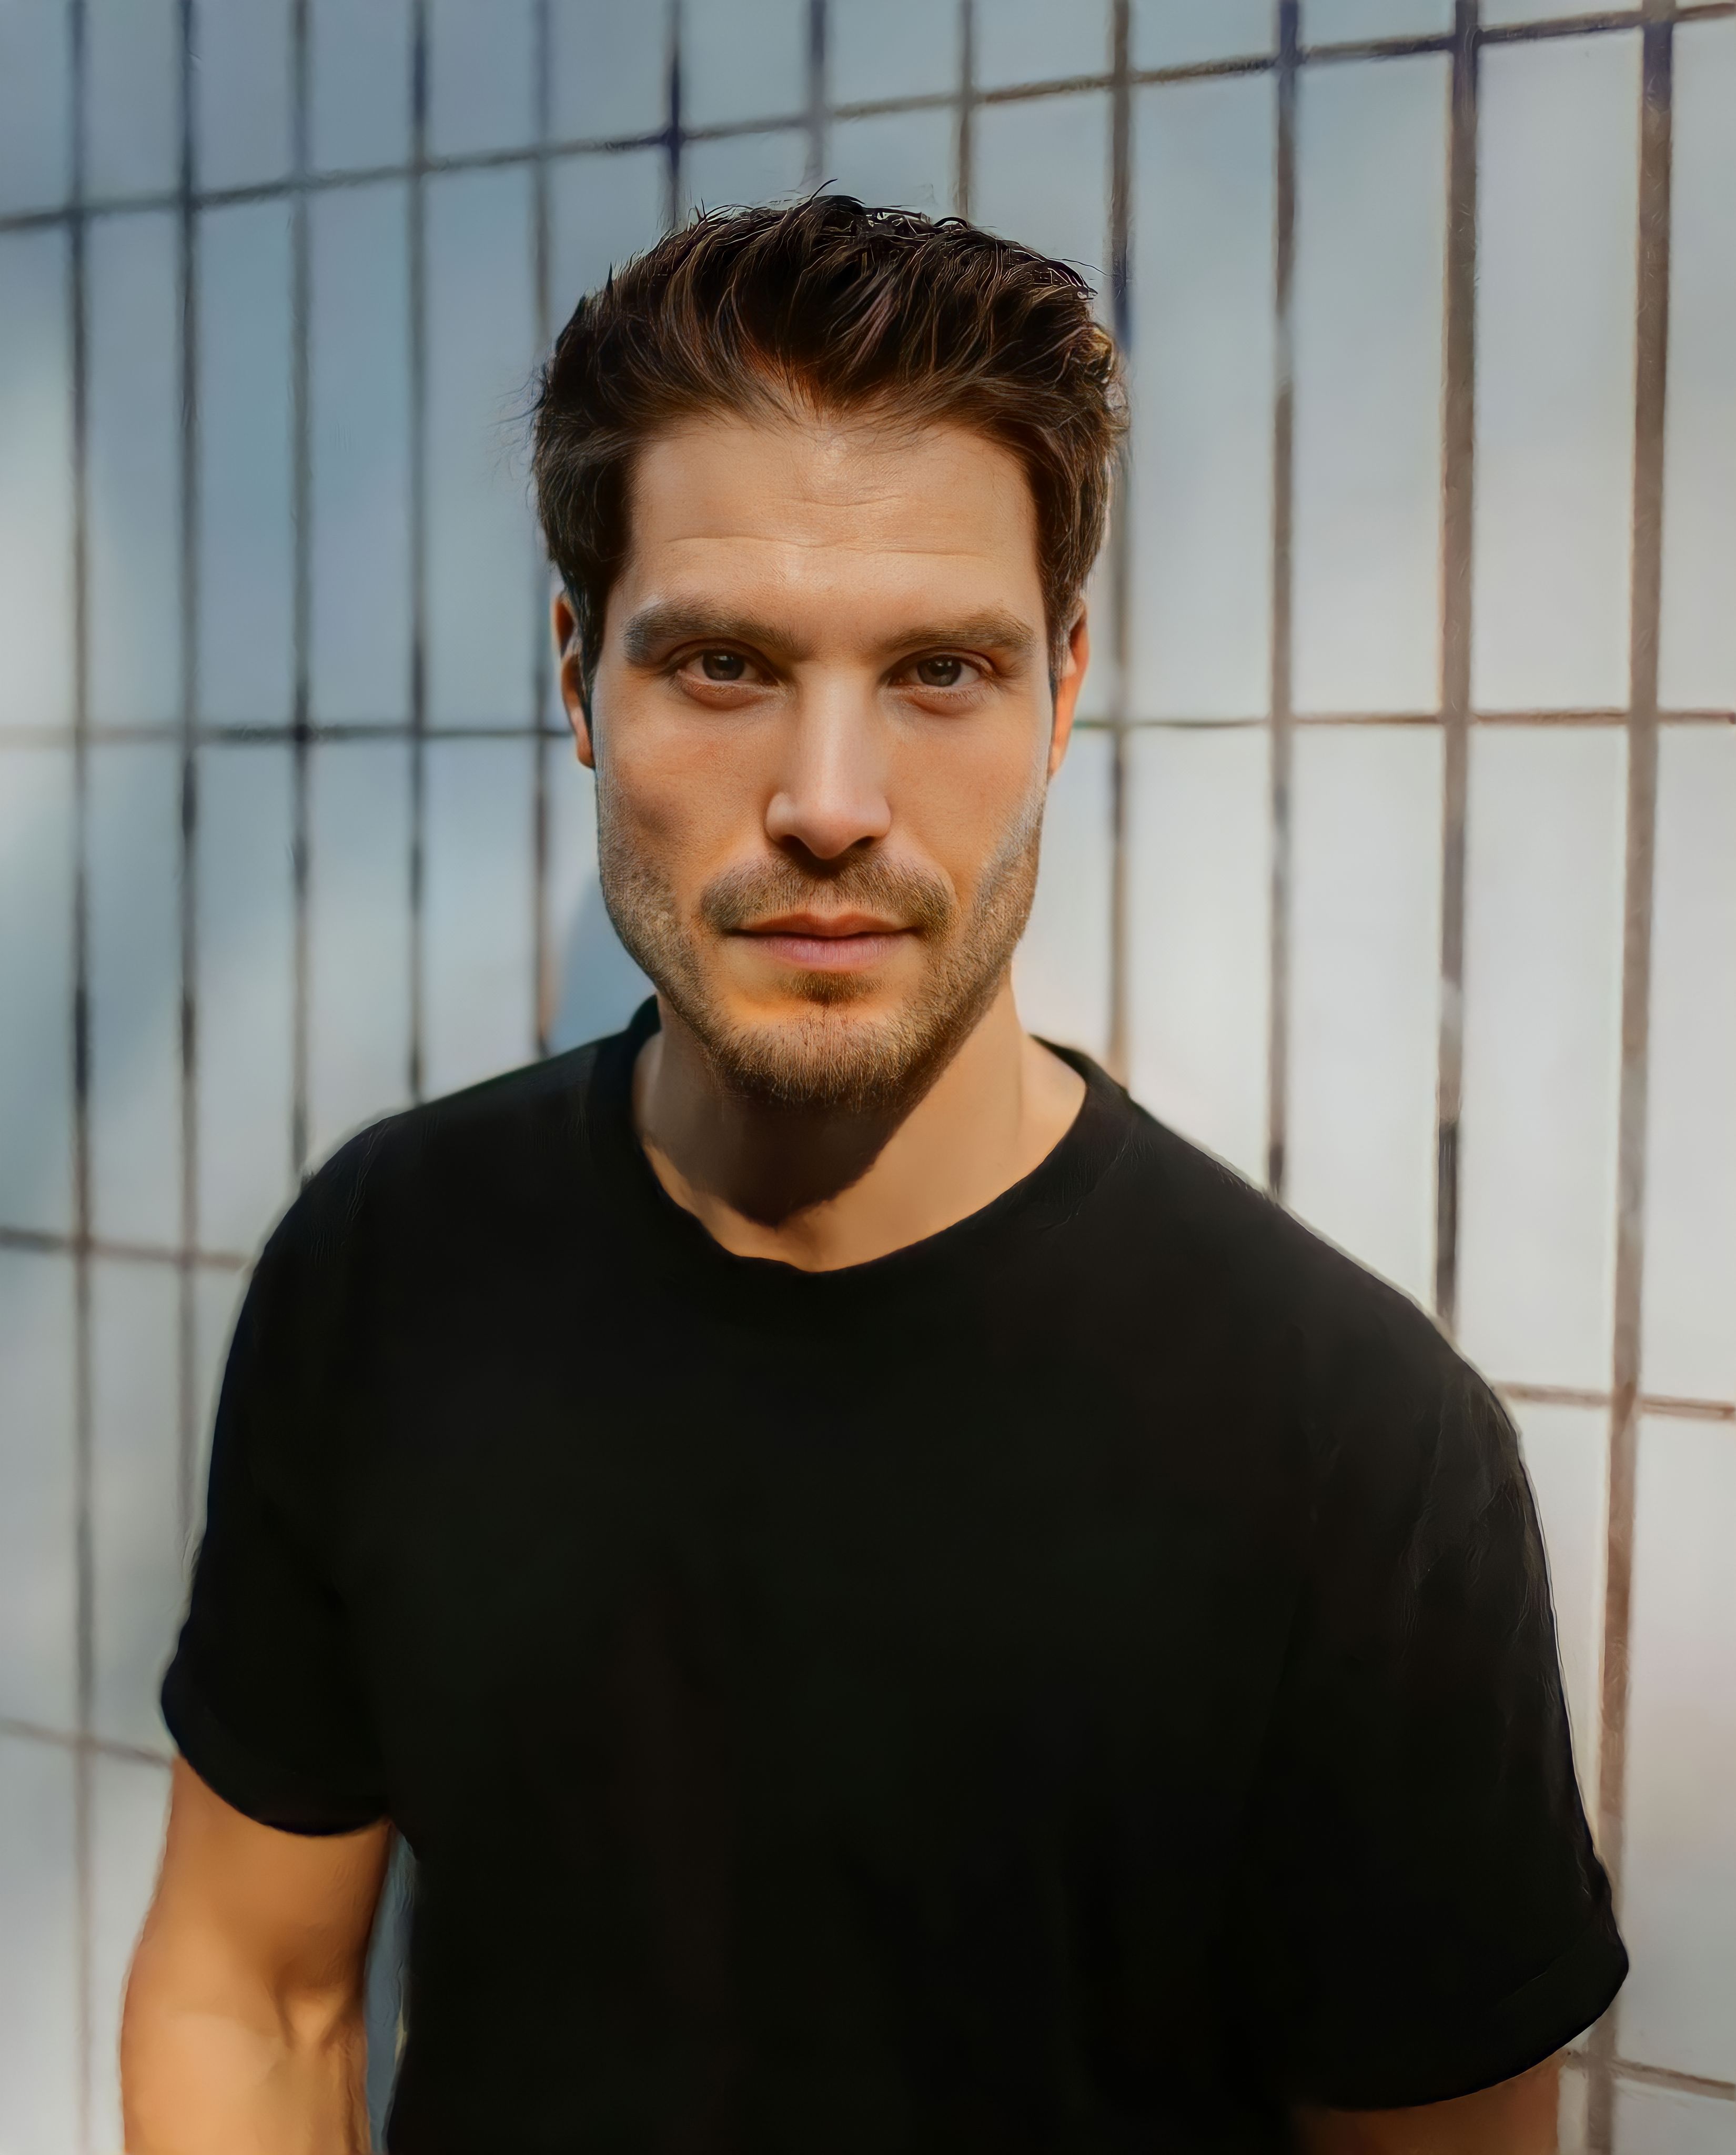
cute boy, beautiful man, man, male, portrait, handsome, beard, gray, background, adult, forehead, cheek, eyebrow, mouth, eyelash, jaw, neck, sleeve, cool, t shirt, facial hair, black hair, moustache, chest, eyewear, active shirt, elbow, white collar worker, top, portrait photography, sitting, flesh